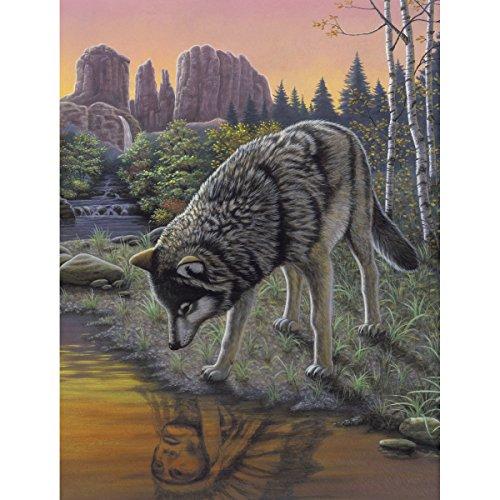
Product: ROYAL BRUSH 8.75 by 11.75-Inch Junior Paint by Number Kit, Small, Reflections
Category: Toys & Games | Arts & Crafts | Craft Kits | Paint-By-Number Kits
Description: Package Dimension: 1.15" L x 9.5" W x 13.15" H.
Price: $7.77